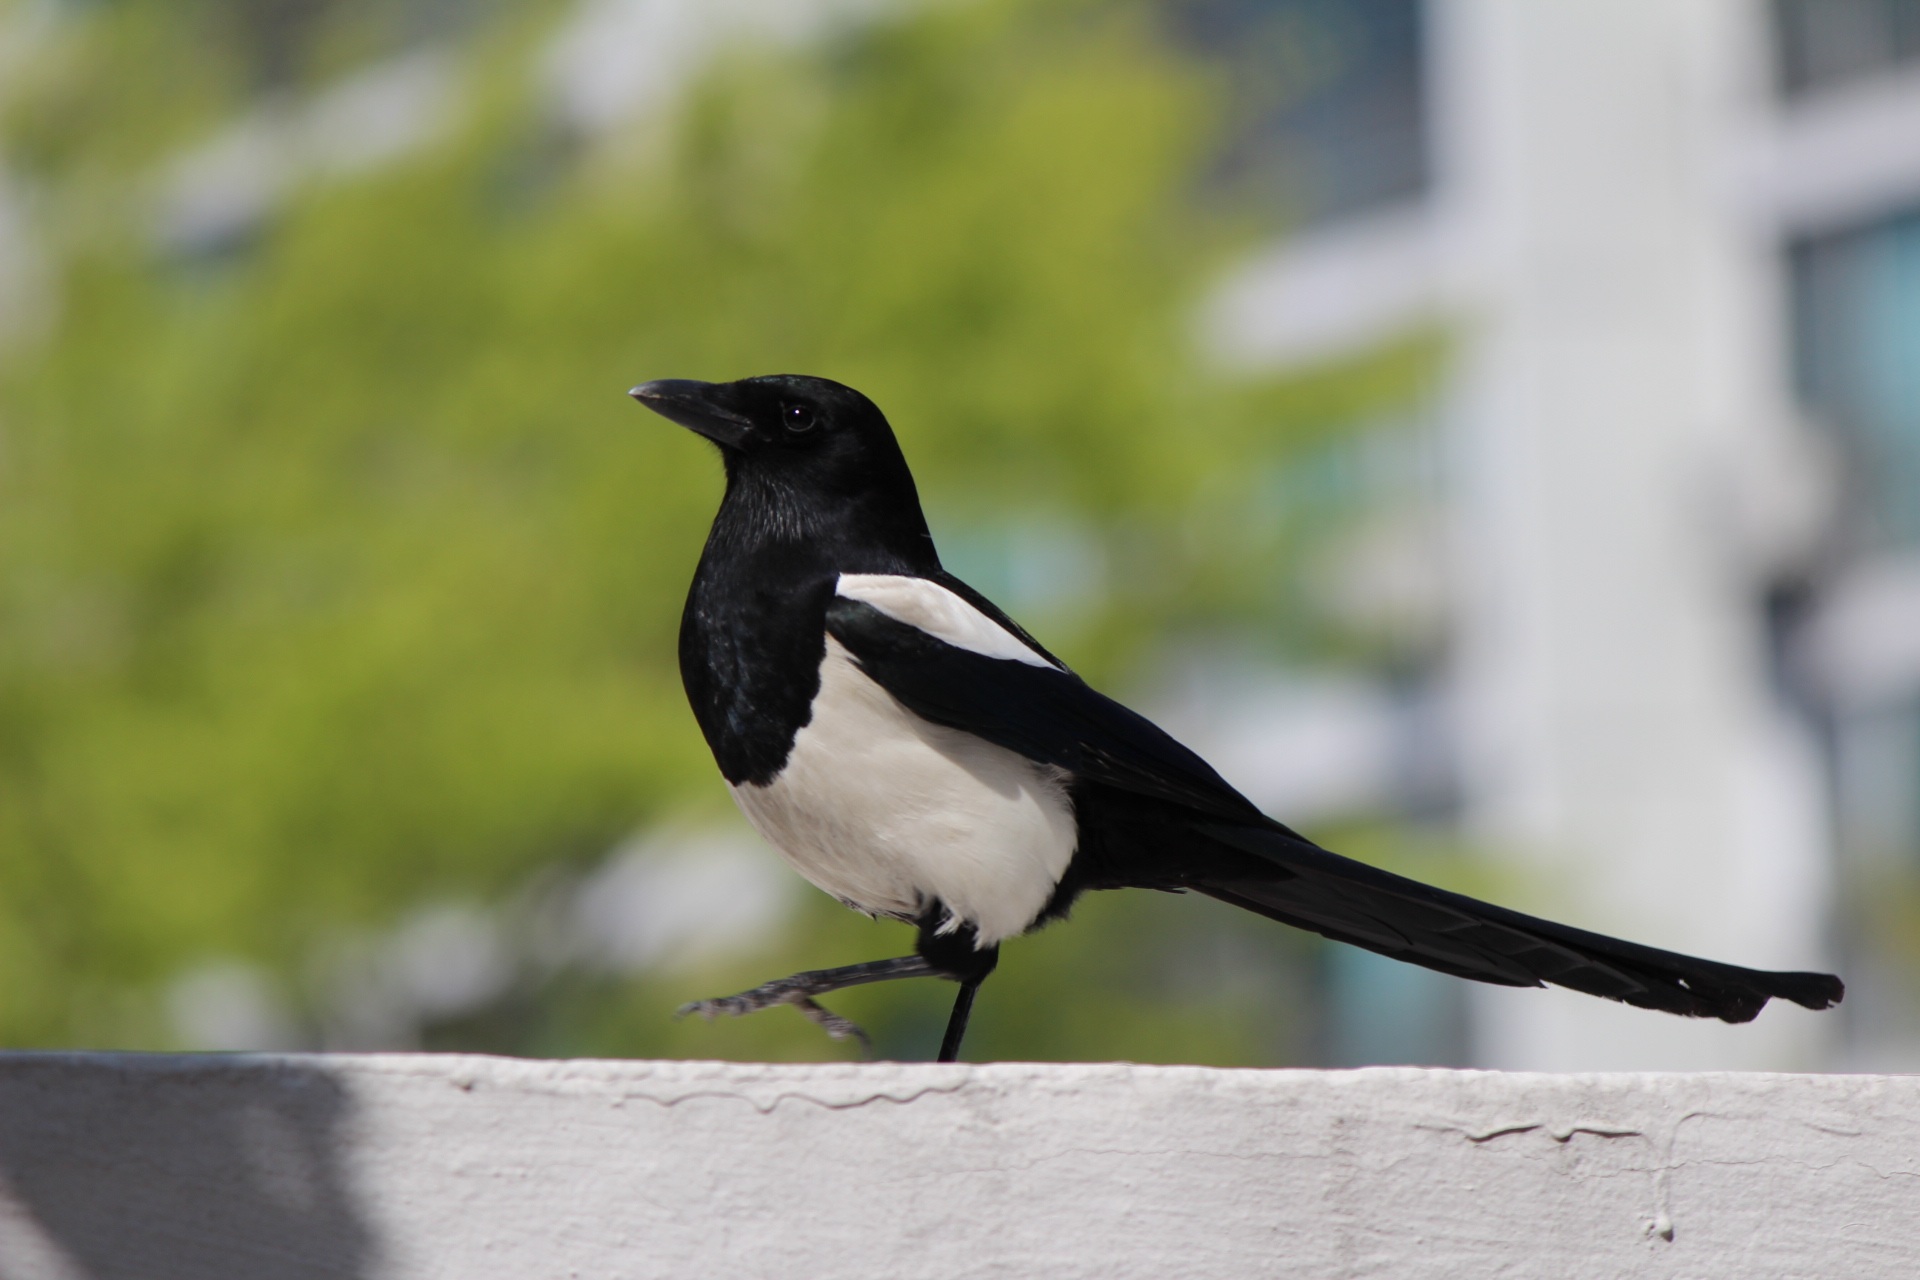
branch, bird, beak, fauna, birds, vertebrate, new, magpie, eurasian magpie, the city's new, perching bird, crow like bird